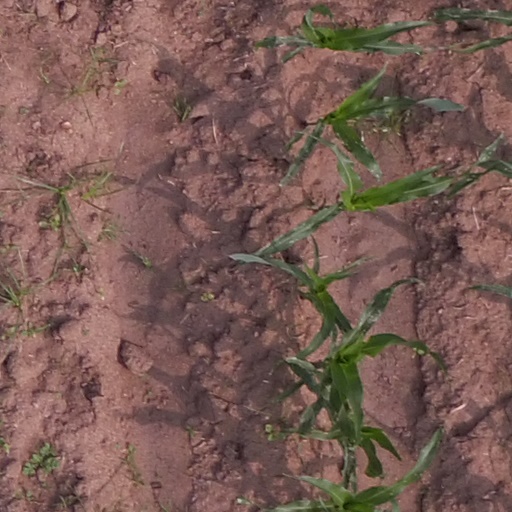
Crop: maize; corn